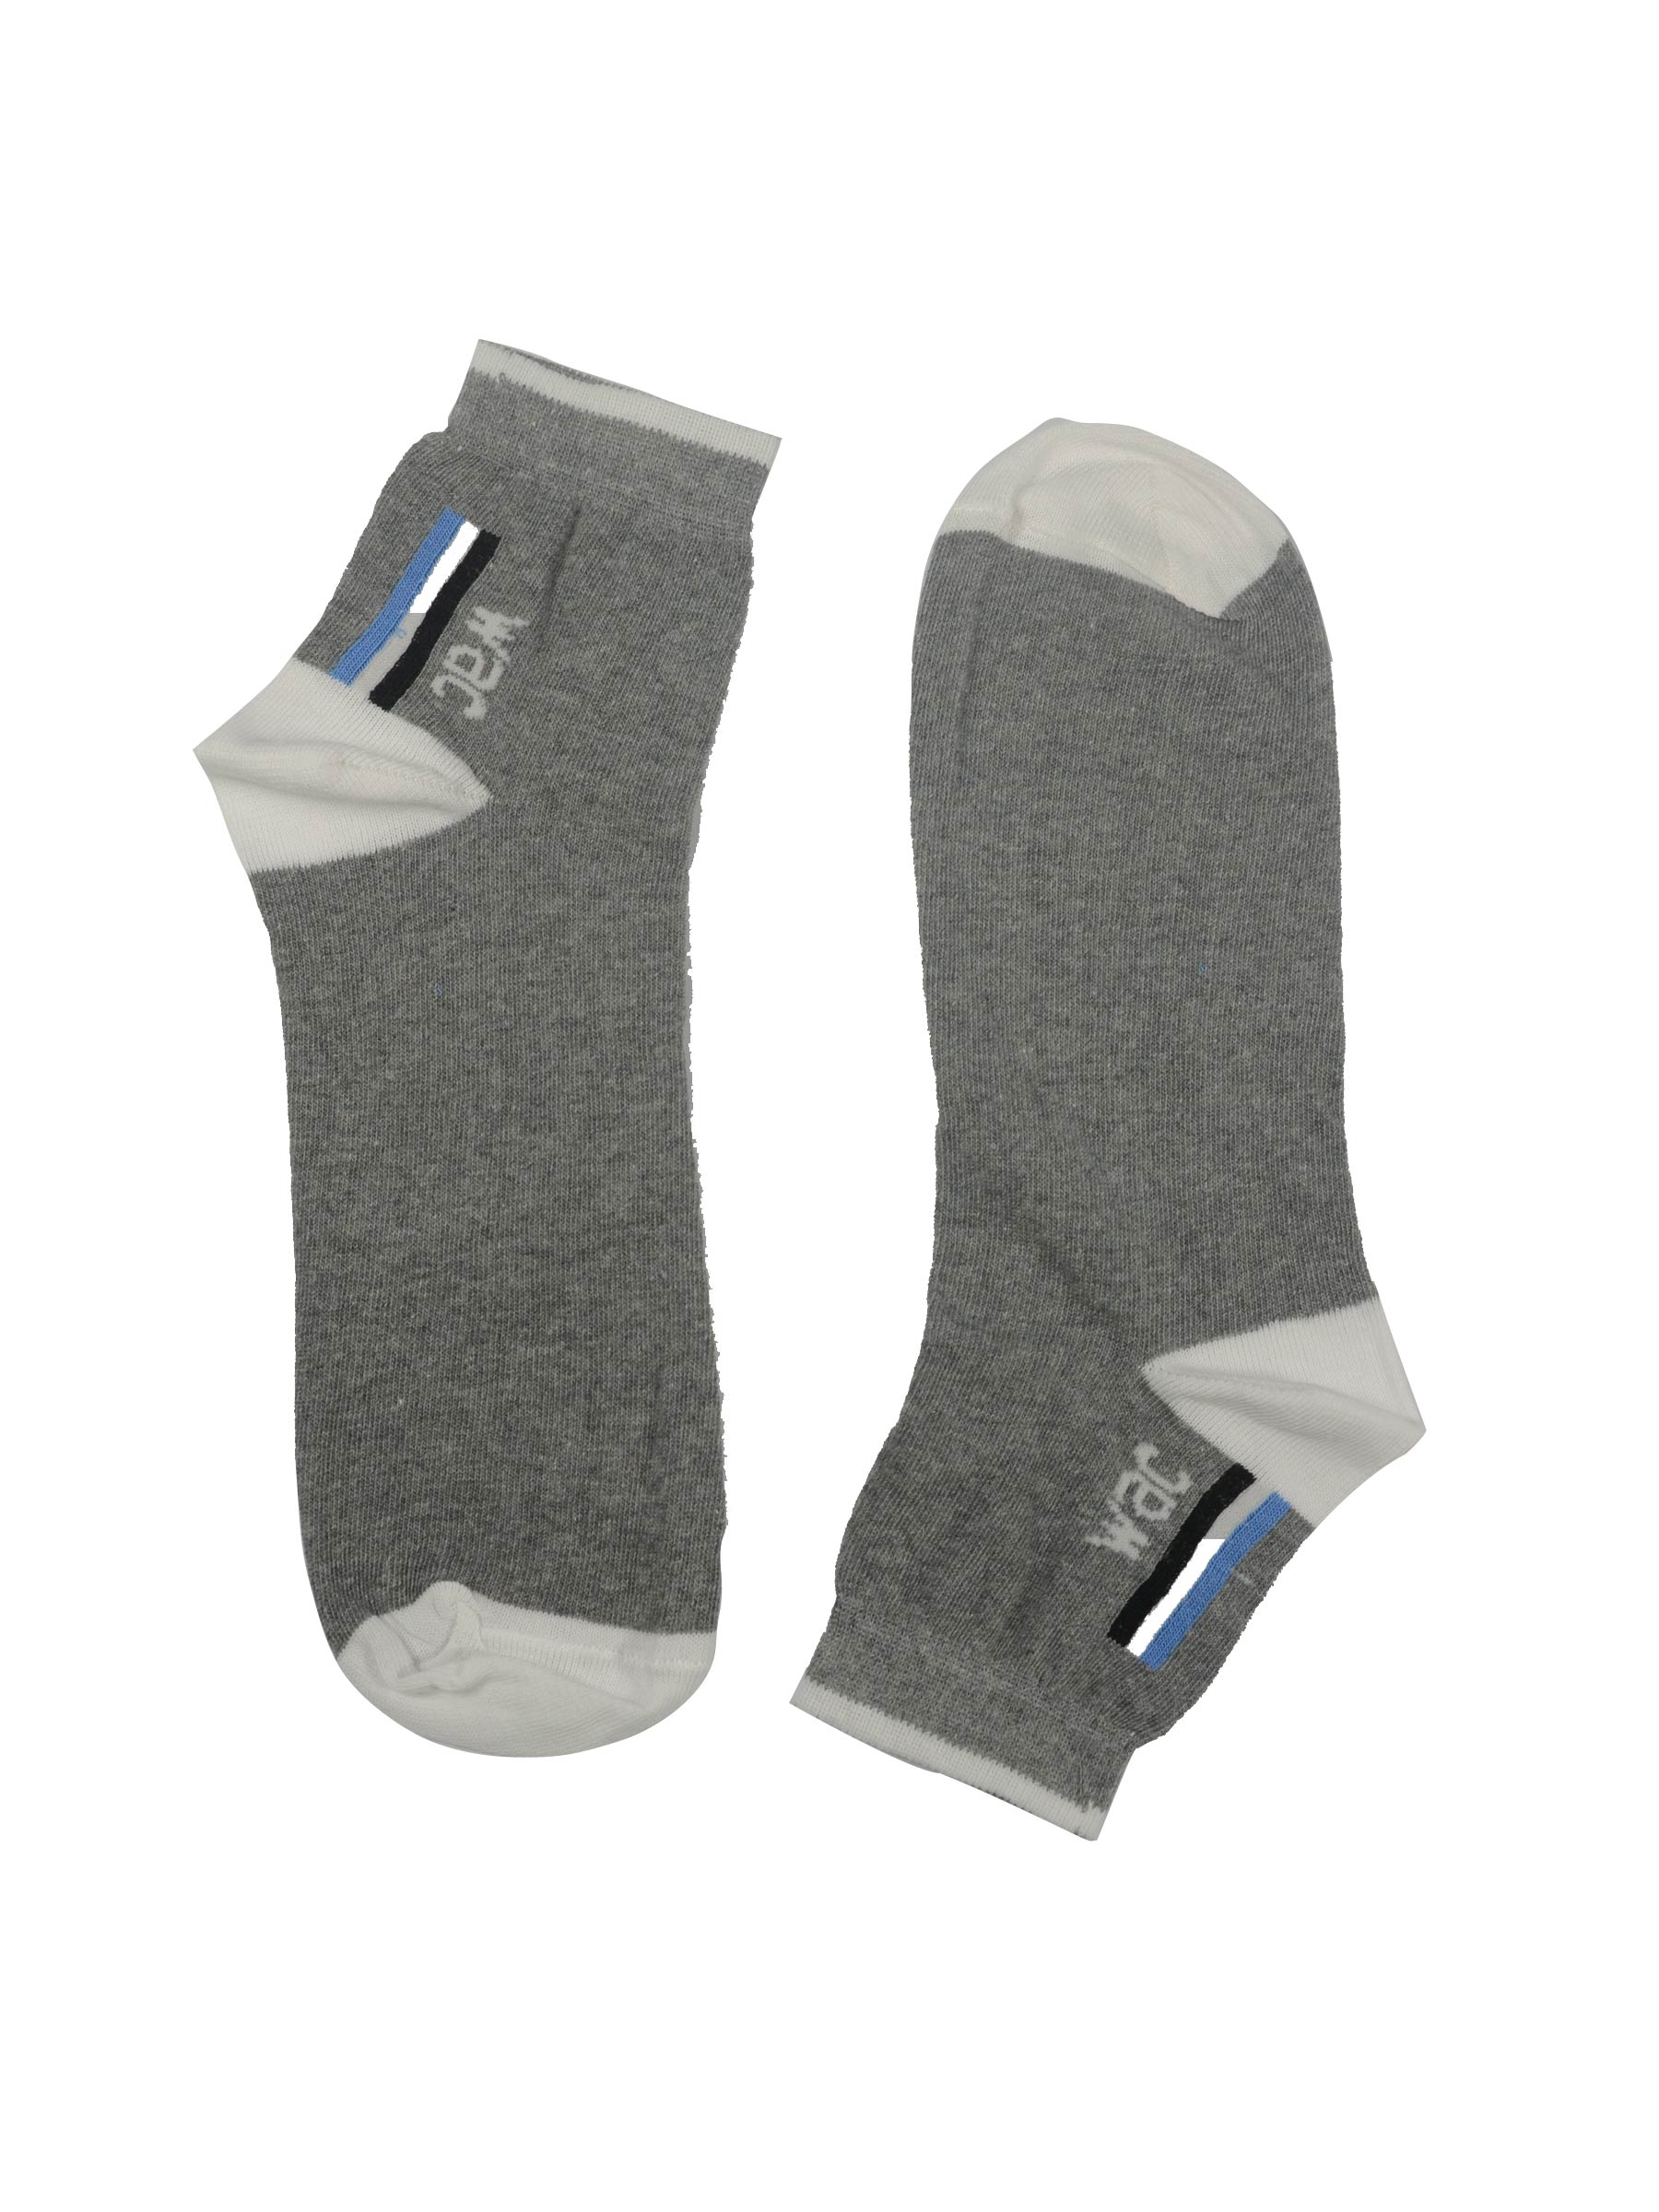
Wrangler Men's Dark Grey Melange Ankle Length Socks
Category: Accessories / Socks / Socks
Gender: Men
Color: Grey
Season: Summer 2016
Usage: Casual